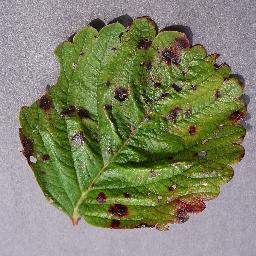
Label: Strawberry___Leaf_scorch